Commission (art)

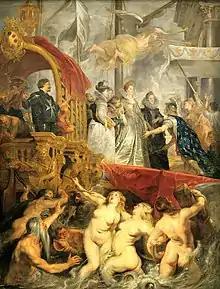
"The Arrival of Marie de Medici at Marseille" by Rubens (c. 1622–1625)

In art, a commission is the act of requesting the creation of a piece, often on behalf of another. Artwork may be commissioned by private individuals, by the government, or businesses. Commissions often resemble endorsement or sponsorship.